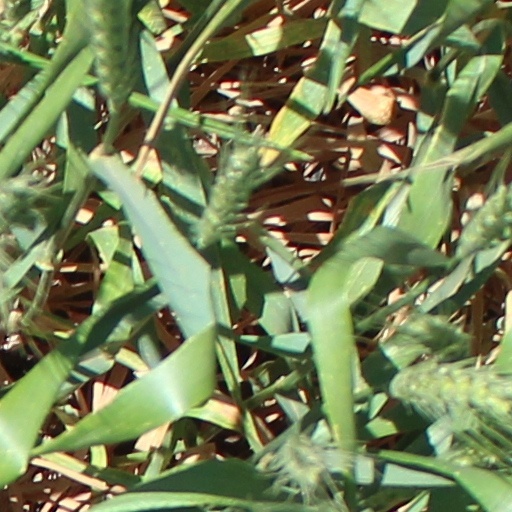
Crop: wheat